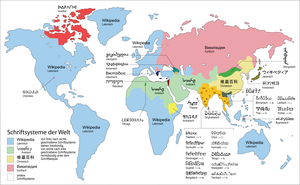
Systèmes d'écriture dans le mondeLa carte mondiale montre la répartition géographique des systèmes d‘écriture toujours en usage aujourd‘hui. Comme ces systèmes ne s‘arrêtent pour la plupart pas aux frontières politiques, la carte ci-dessus s‘éloigne des représentations politiques habituelles. La mention «Wikipedia» a été transcrite dans les différents groupes d‘écriture afin de les visualiser. Galego: Sistemas de escrita do mundo עברית: סוגי הכתב בעולם Italiano: Sistemi di scrittura nel mondo 日本語: 世界の文字 한국어: 세계의 시스템 쓰기 Polski: Systemy alfabetyczne świata Русский: Письменности мира 文言: 坤輿文字系統"